Jews

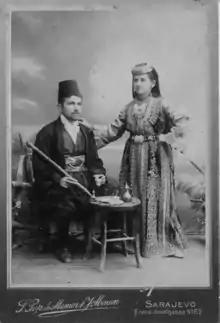

A number of modern scholars of nationalism support the existence of Jewish national identity in antiquity. One of them is David Goodblatt, who generally believes in the existence of nationalism before the modern period. In his view, the Bible, the parabiblical literature and the Jewish national history provide the base for a Jewish collective identity. Although many of the ancient Jews were illiterate (as were their neighbors), their national narrative was reinforced through public readings. The Hebrew language also constructed and preserved national identity. Although it was not widely spoken after the 5th century BCE, Goodblatt states: